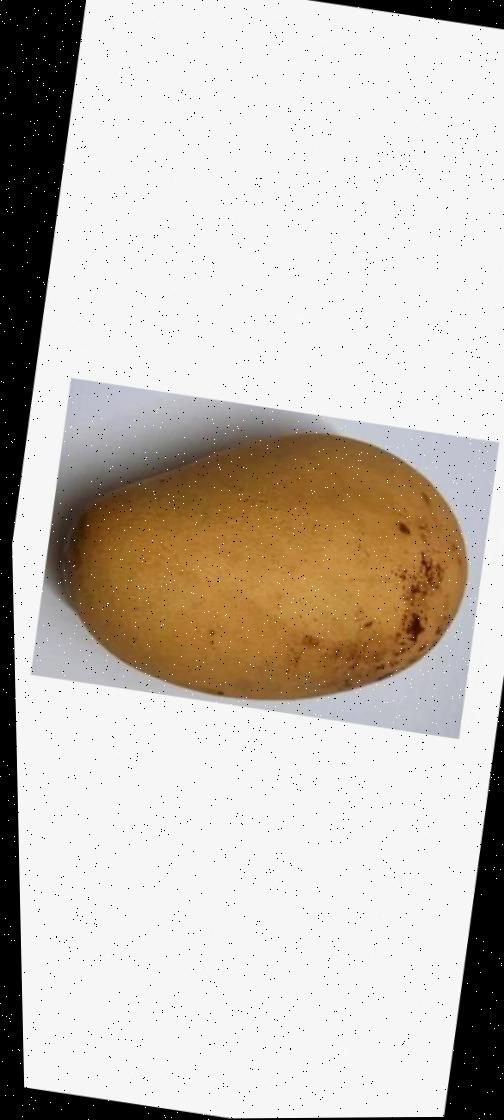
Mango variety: Katimon